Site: brandenburg
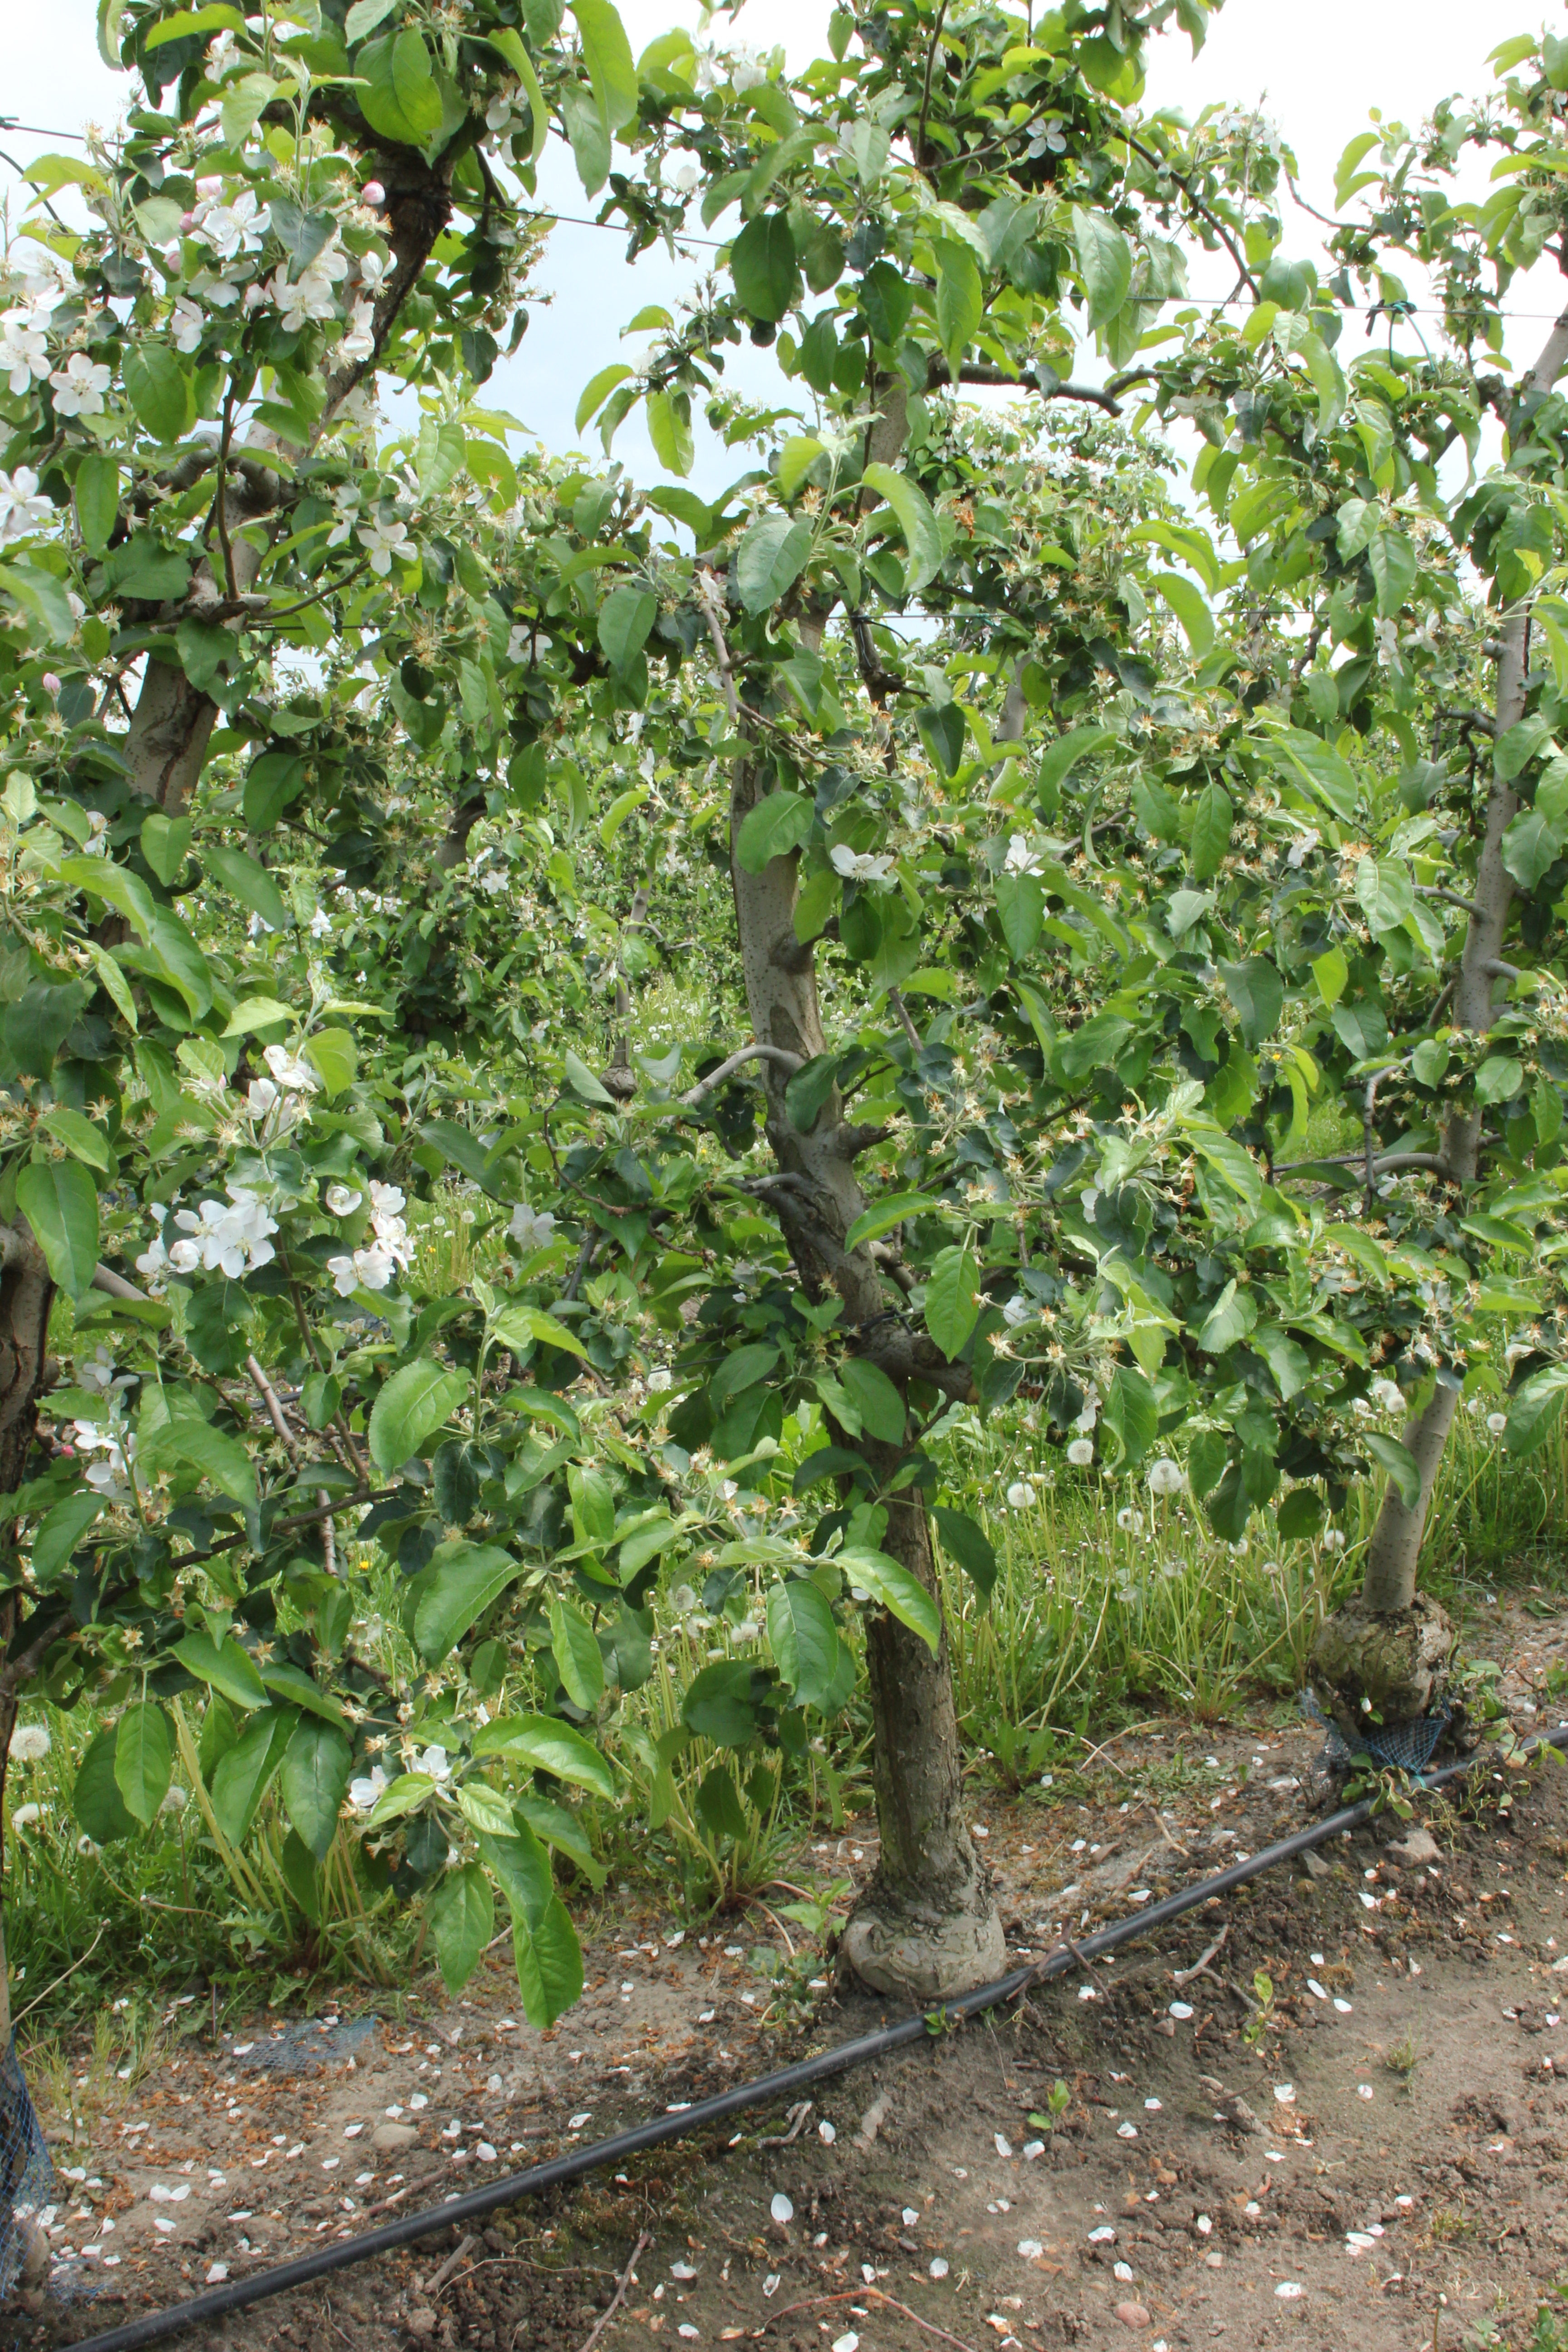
Growth stage (BBCH 67): Flowering